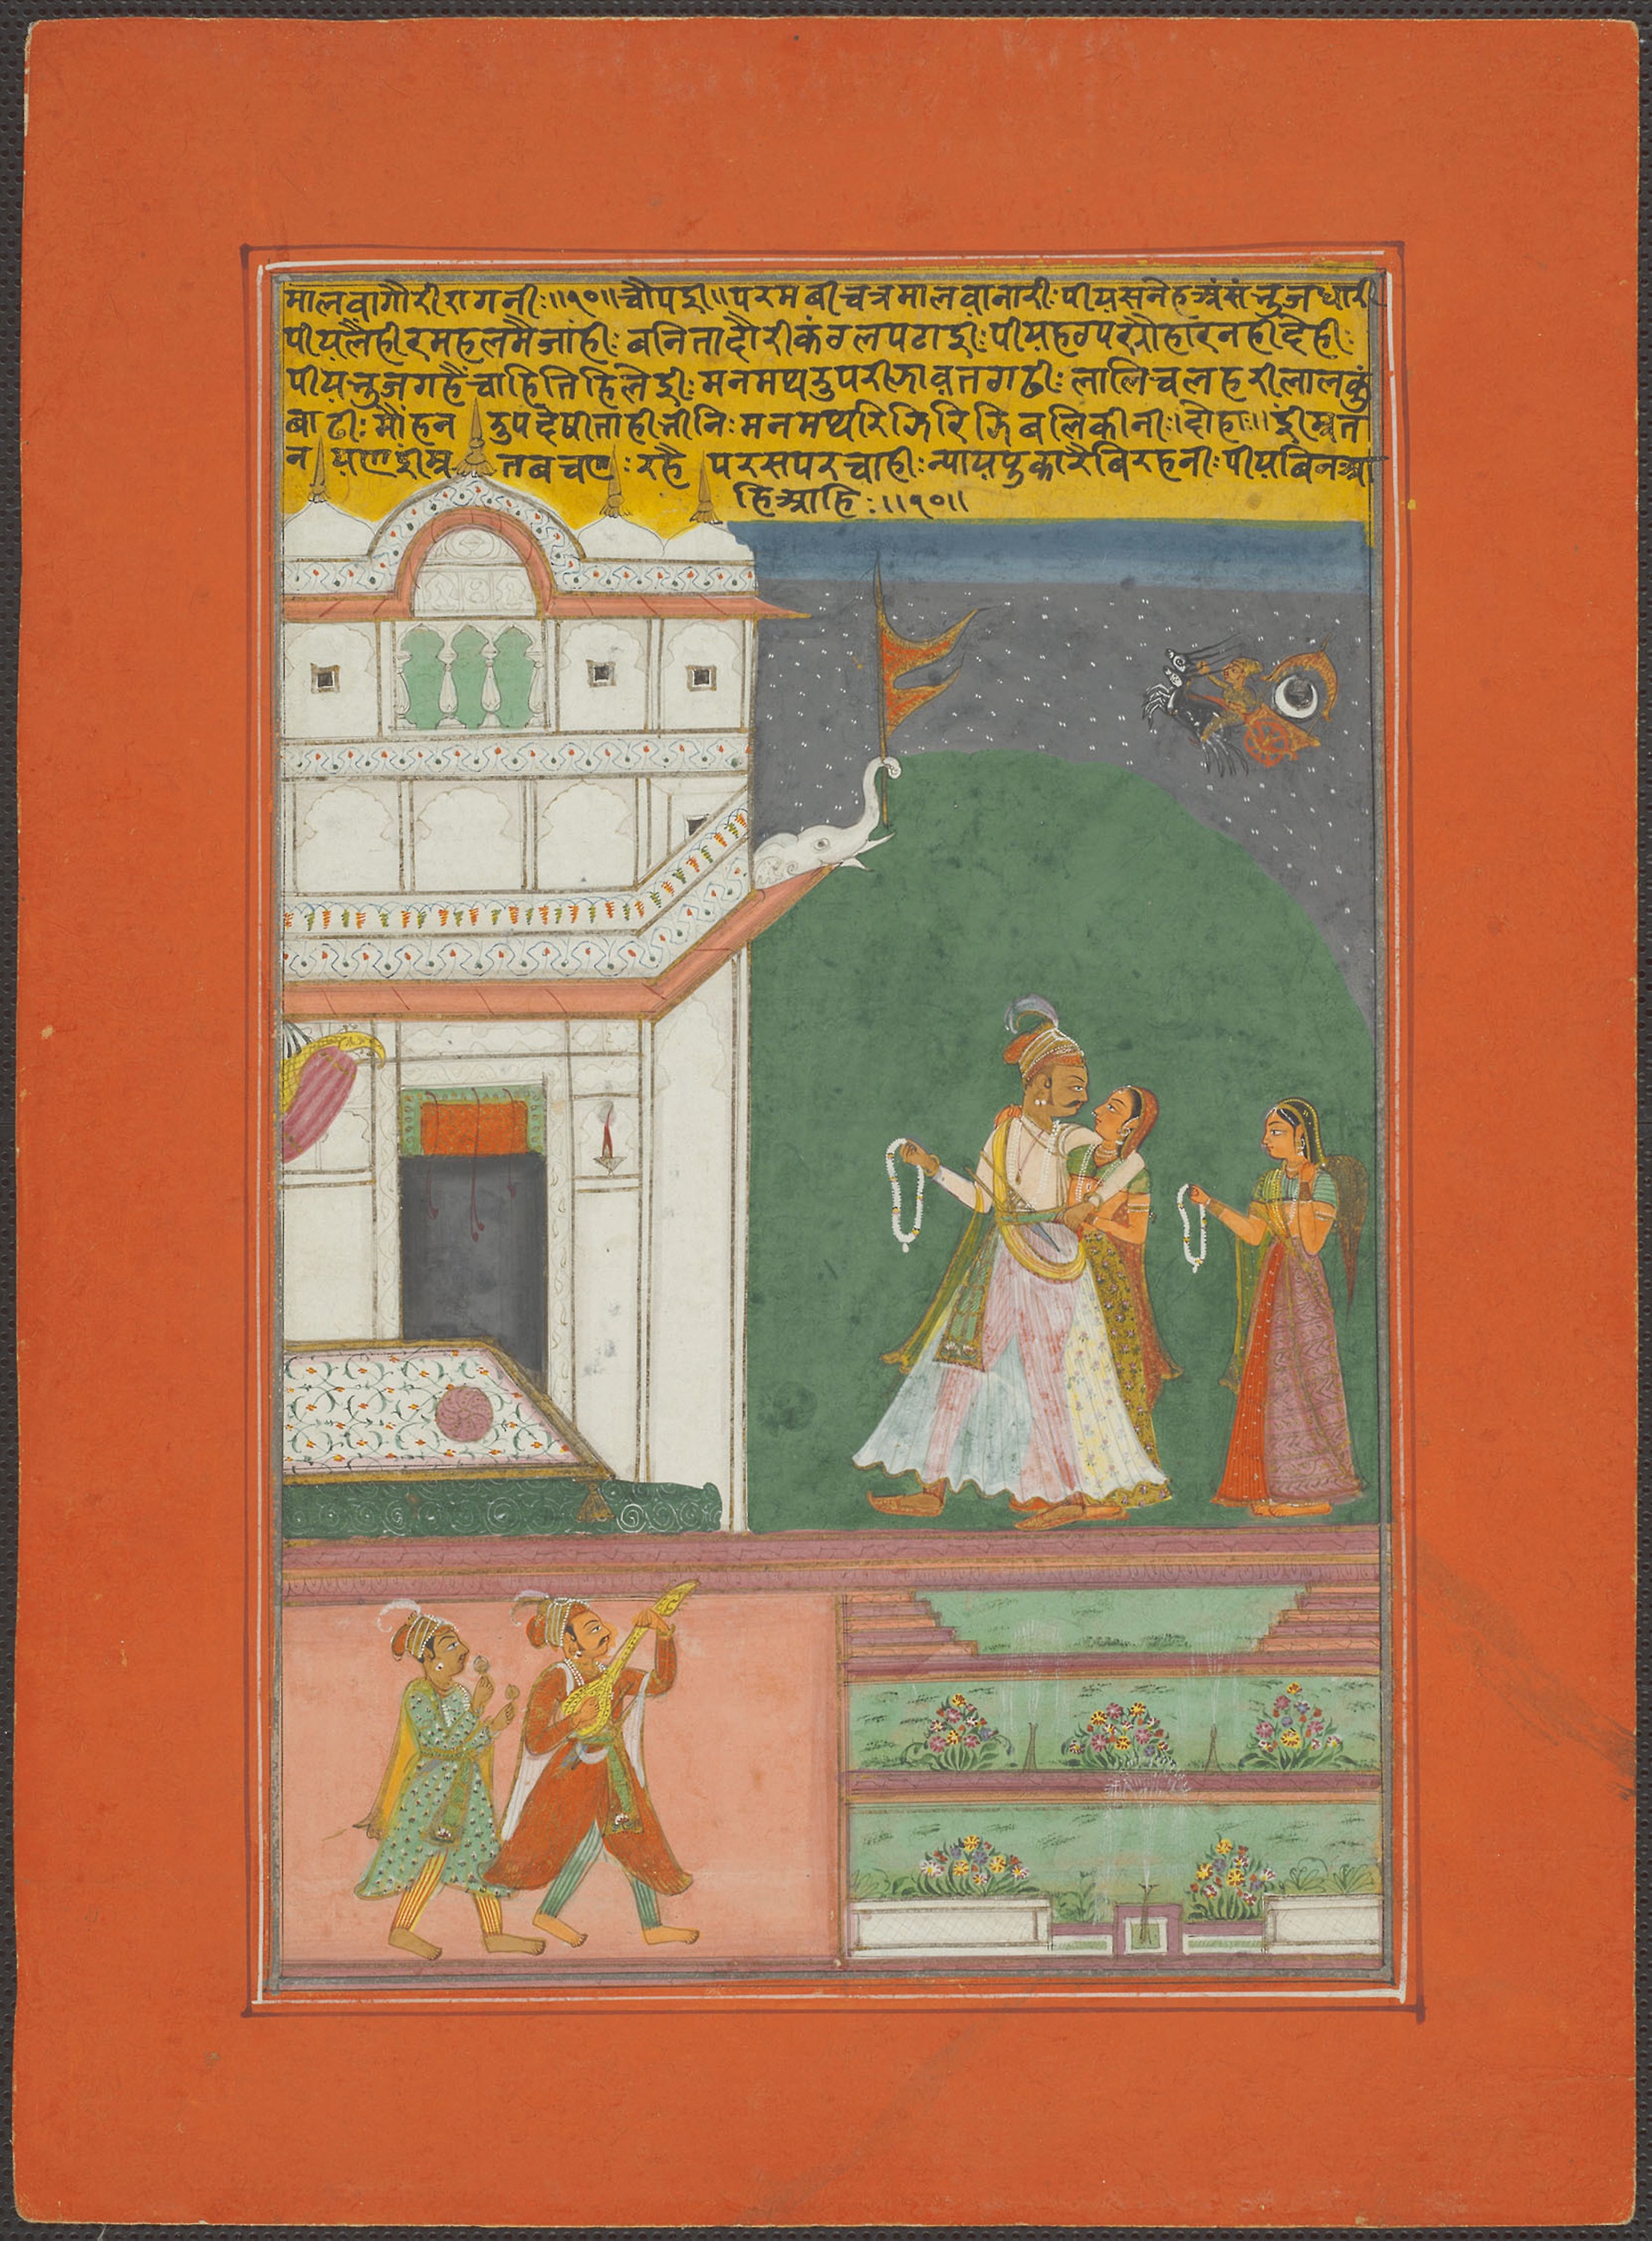
text, painting, art, miniature, illustration, history, picture frame, fictional character